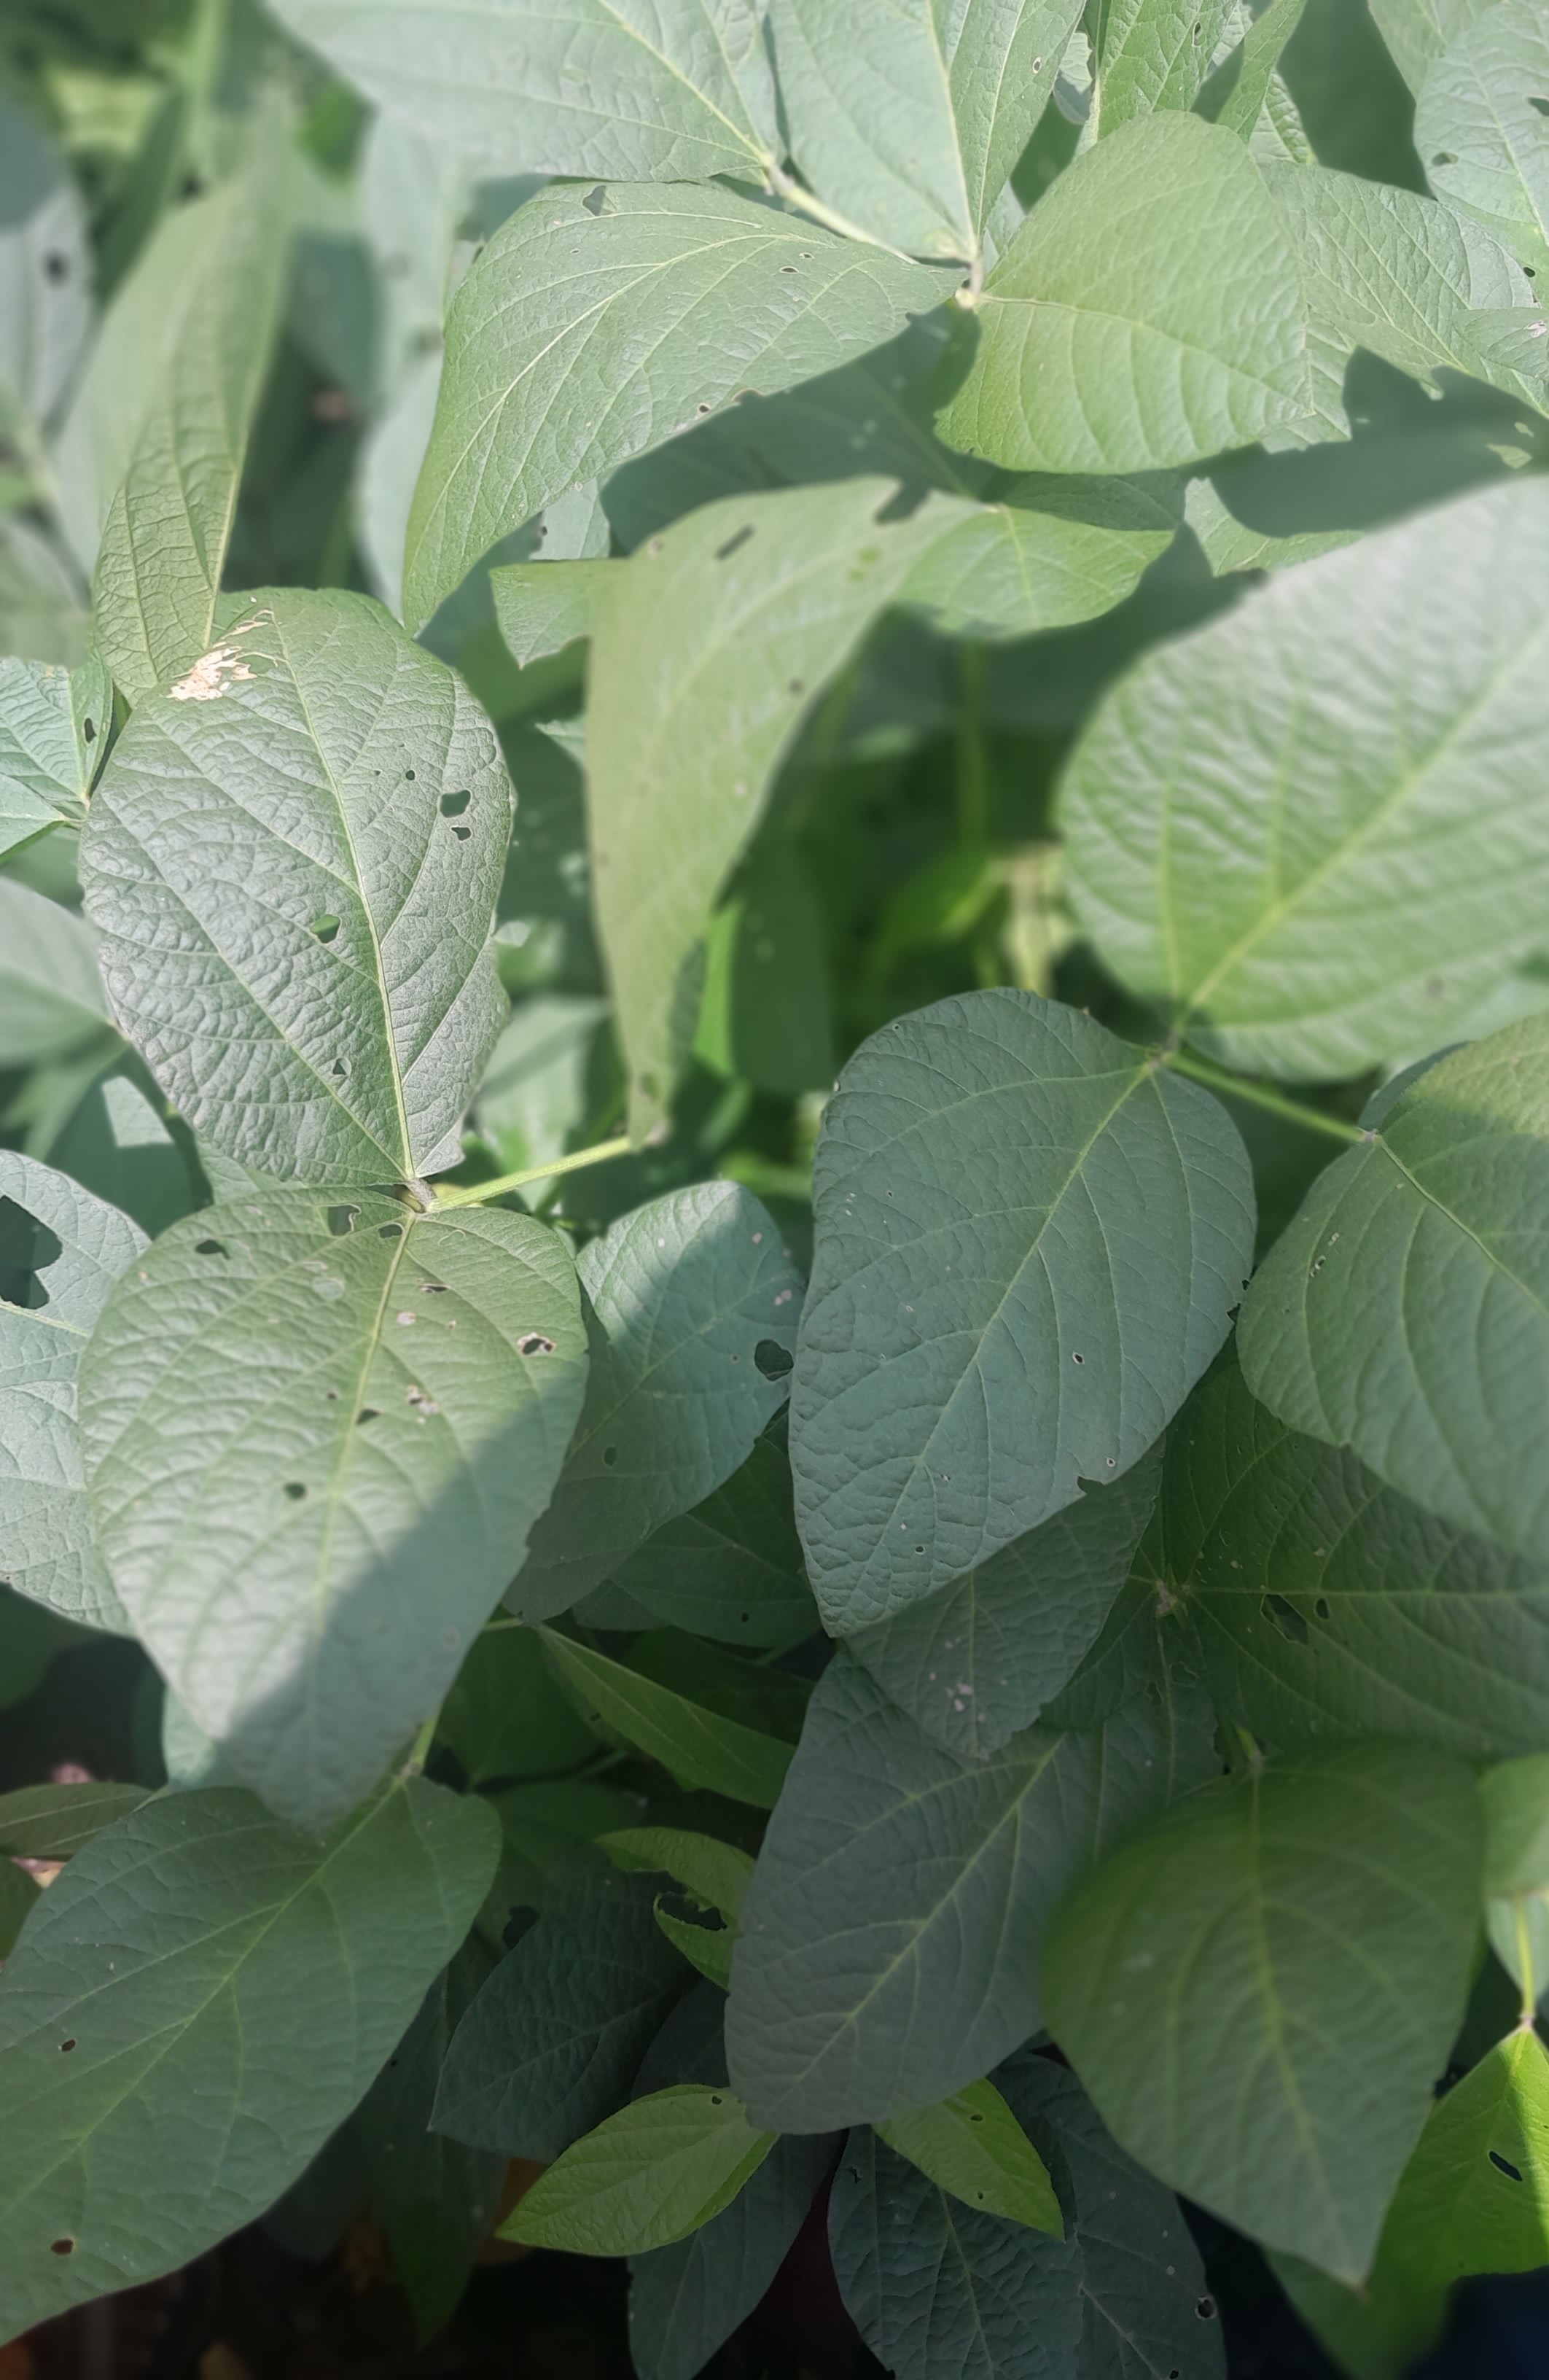
Label: Healthy